Al-Ala ibn al-Hadrami

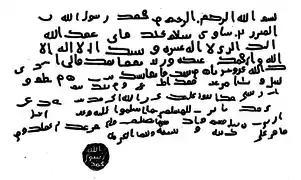
Facsimile of a letter sent by the Islamic prophet Muhammad to Mundhir ibn Suwa, the ruler of Bahrayn in 628 CE

Al-Ala was dispatched by the Islamic prophet Muhammad to collect the tax from the inhabitants of Bahrayn (eastern Arabia) in late 631 or early 632. The ruler of the region, Mundhir ibn Suwa, was allied with Muhammad. Al-Ala's responsibility may have been confined to the part of Bahrayn around Qatif, with the other part, around al-Khatt, under Aban ibn Sa'id of the Banu Umayya. On the other hand, al-Ala may have been replaced altogether by Aban before Muhammad died in 632.